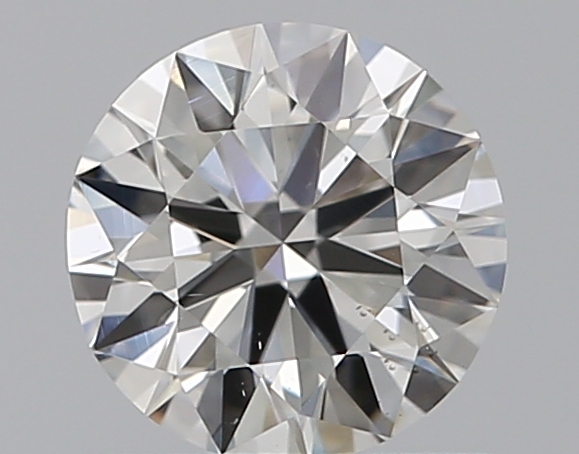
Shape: round
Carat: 0.7
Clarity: VS2
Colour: H
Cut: EX
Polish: EX
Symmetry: VG
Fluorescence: N
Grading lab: GIA
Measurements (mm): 5.74 x 5.8 x 3.48